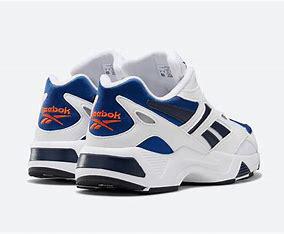
Brand: Reebok
Model: Aztrek